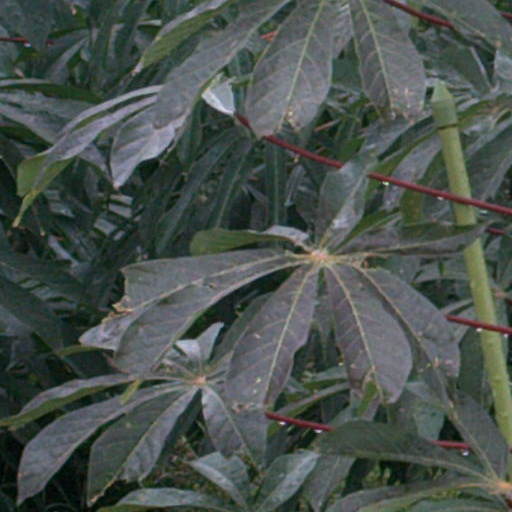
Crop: cassava